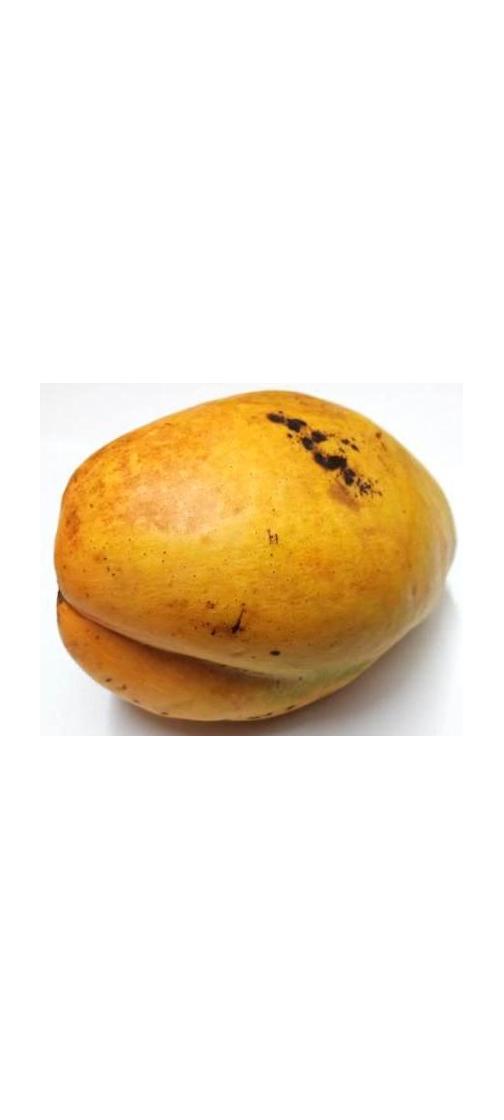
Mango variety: Bari-11